Enrico Morozzo Della Rocca

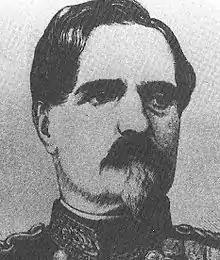

Enrico Morozzo Della Rocca (Turin, 20 June 1807 – Luserna San Giovanni, 12 August 1897) was an Italian general, noble and politician, noted for his military service during the Risorgimento.